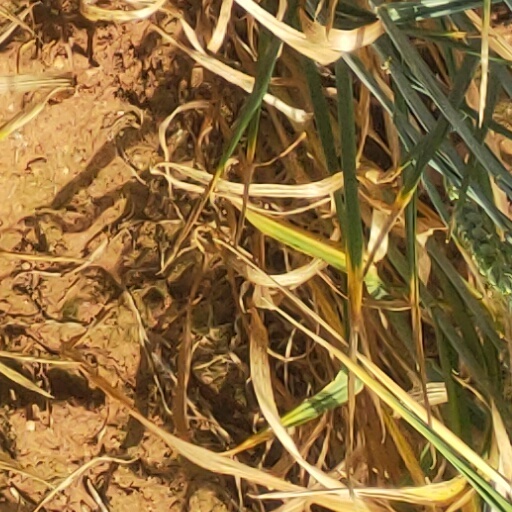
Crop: wheat